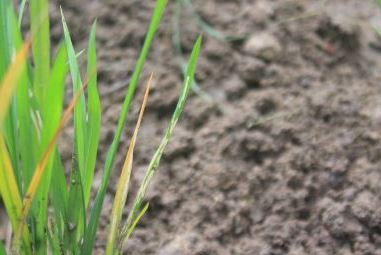
Disease: Tungro